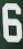
Number: 6